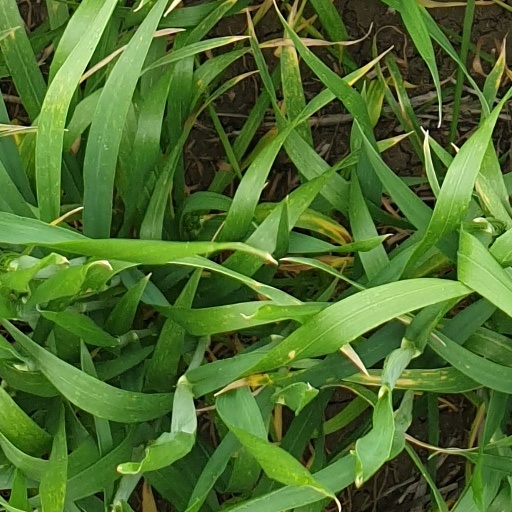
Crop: wheat